Domenico Fontana

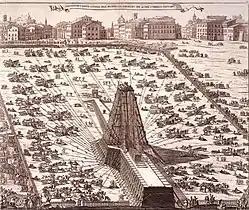
Re-erection of the obelisk on Saint Peter's Square in 1586

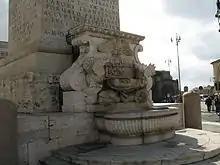
Fountain in the pedestal of the Lateran obelisk, designed by Fontana

In 1586 he erected the 320-ton Vatican obelisk in St. Peter's Square. This feat of engineering took the concerted effort of 800 men, 160 horses and countless pulleys and metres of rope.